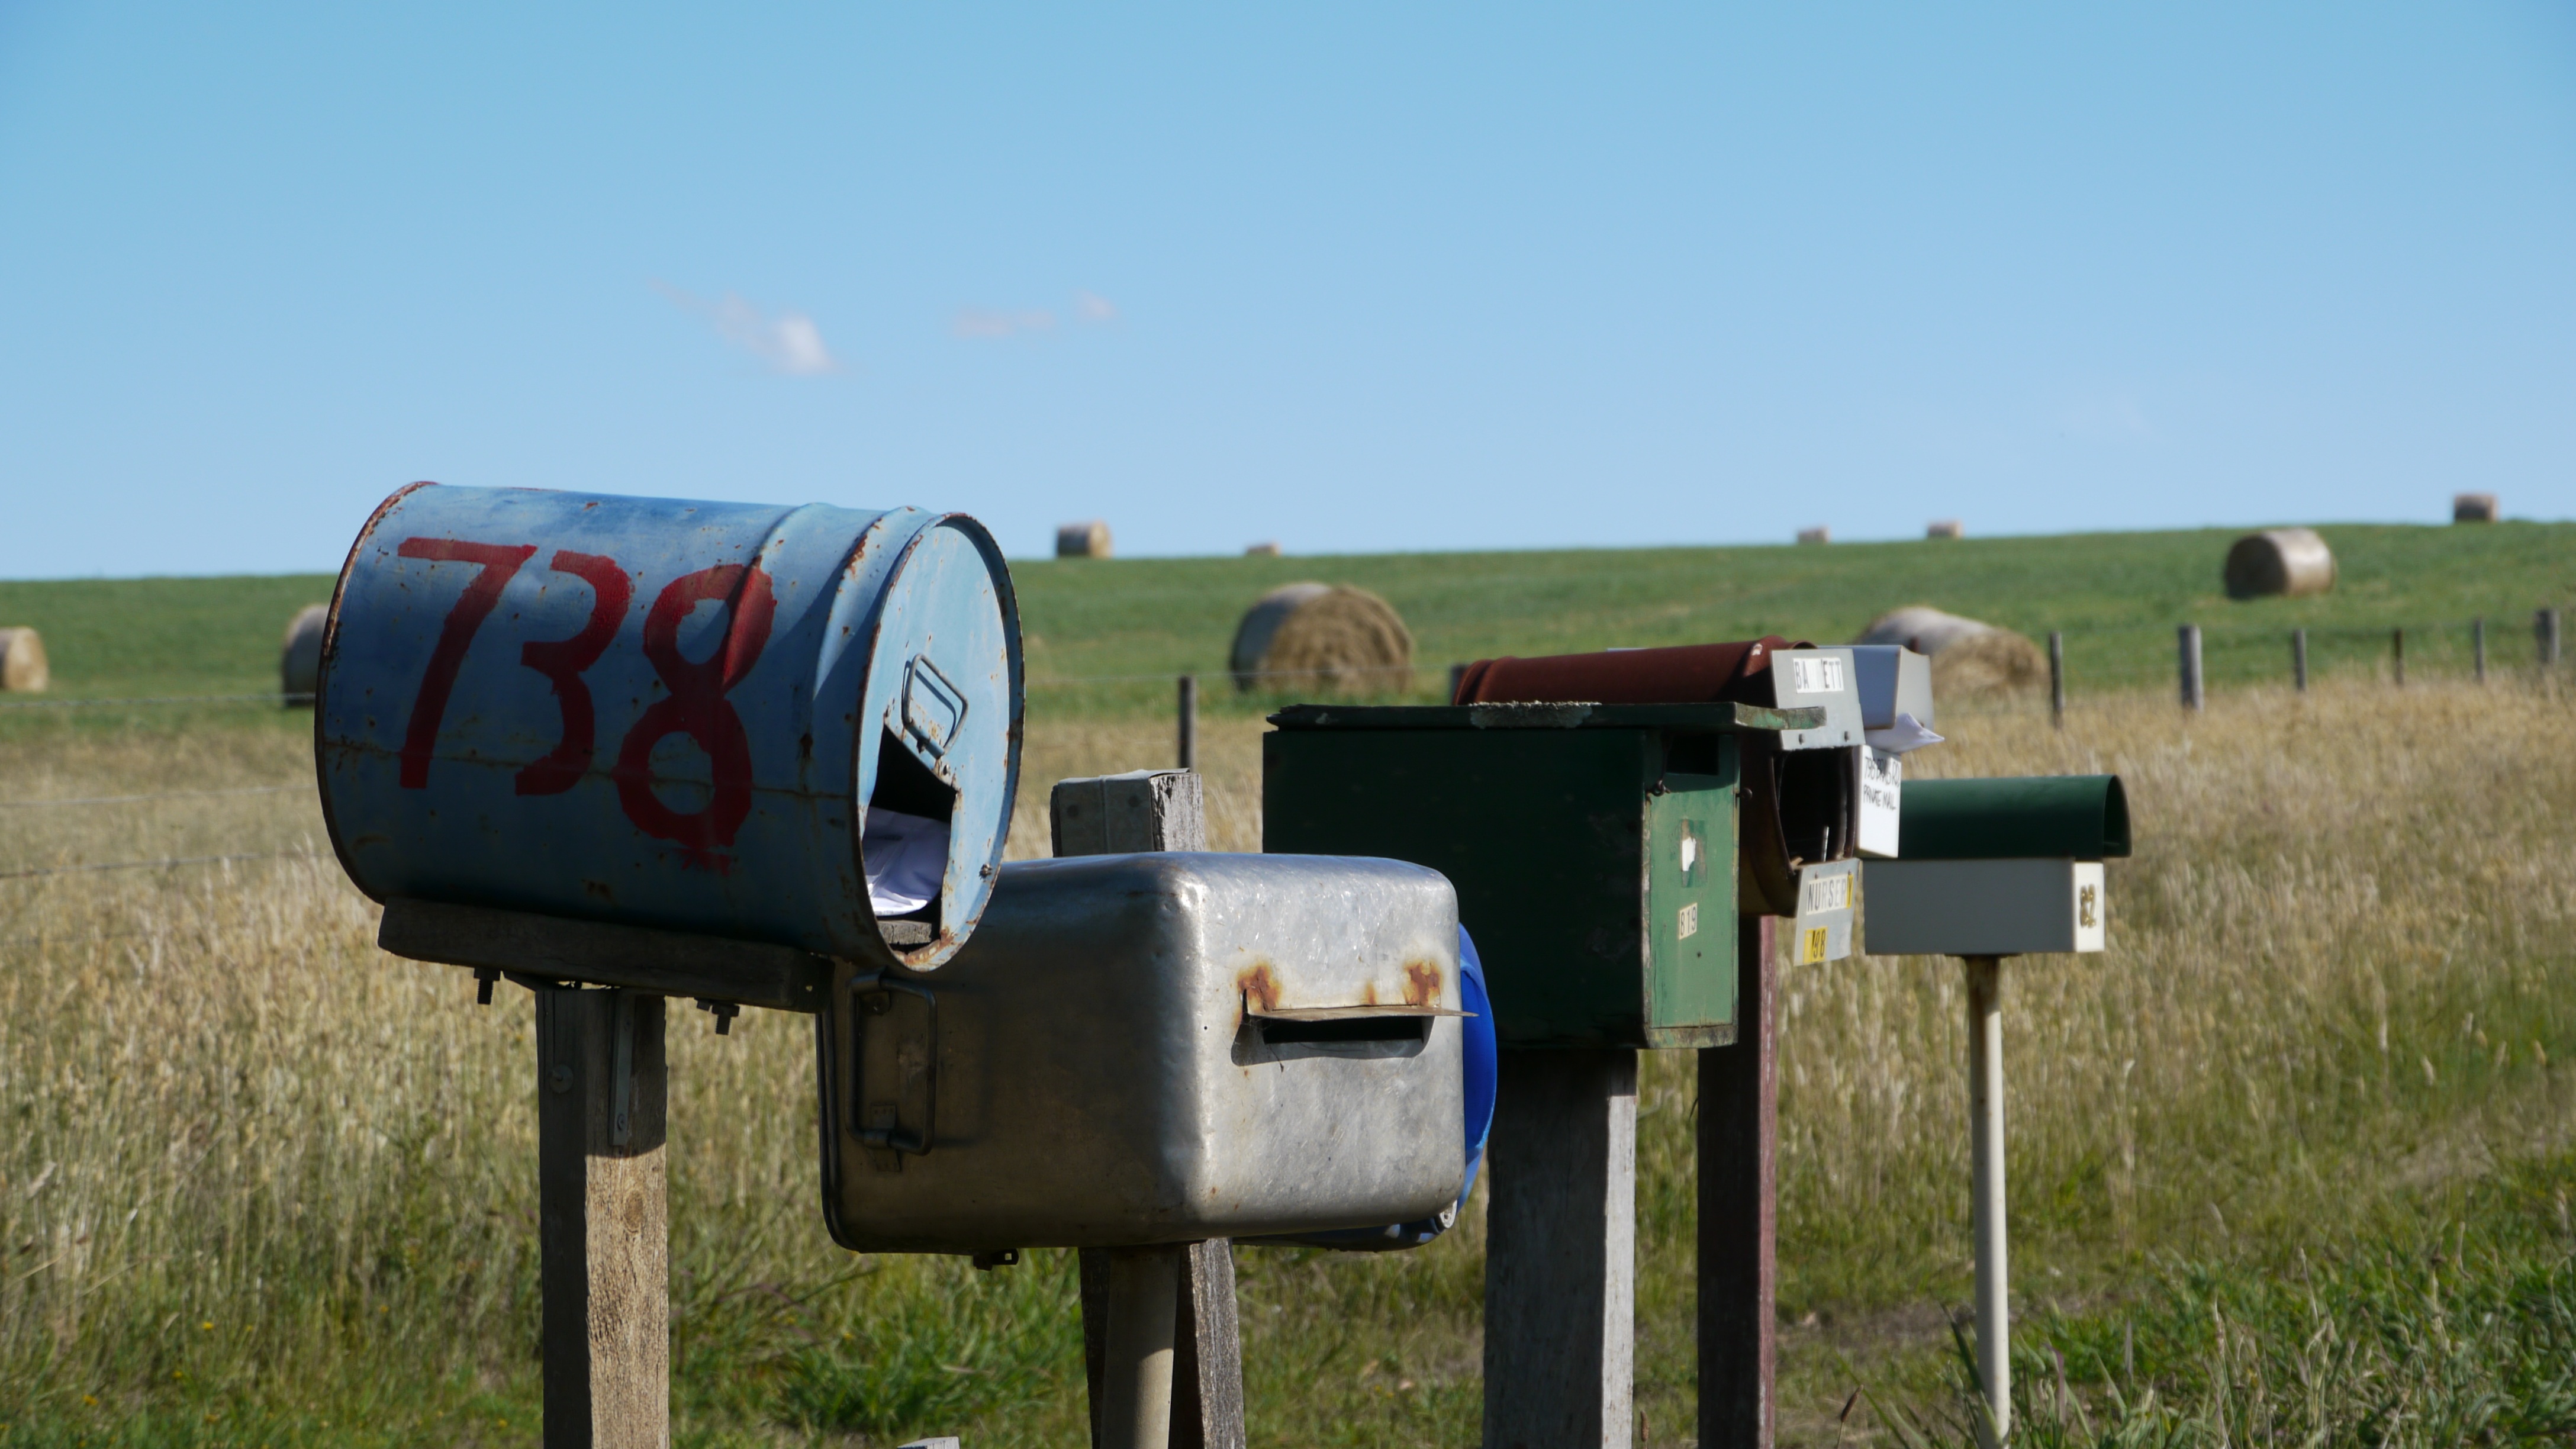
machine, australia, wasteland, letter boxes, man made object